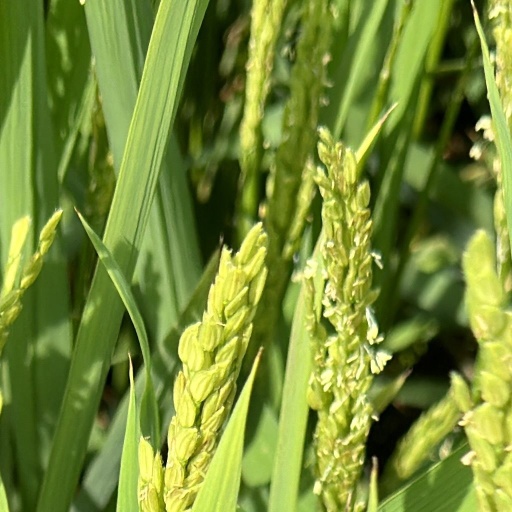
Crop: rice